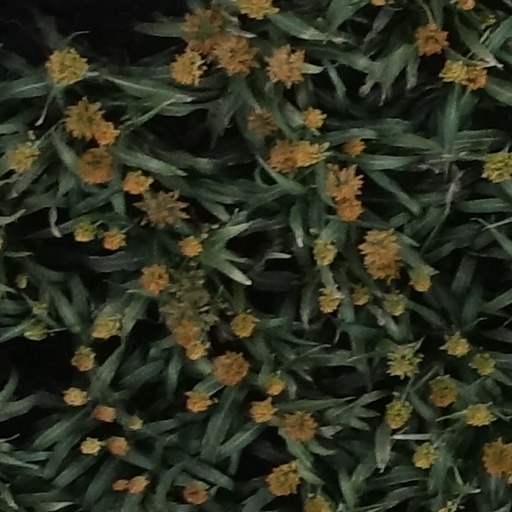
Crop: sorghum